1971 Tour de France

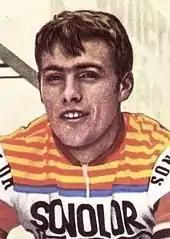
rider Lucien Van Impe won the mountains classification and finished third in the general classification.

There were five individual classifications contested in the 1971 Tour and also a team competition. The most important was the general classification, which was calculated by adding each rider's finishing times on each stage. Time bonuses (time subtracted) of 20, 10 and 5 seconds were awarded to the top three positions, respectively, at the end every mass-start stage classified as flat. In the flat split stages bonuses of 8, 6 and 3 seconds were given. The rider with the lowest cumulative time was the winner of the general classification and was considered the overall winner of the Tour. The rider leading the classification wore a yellow jersey. Eddy Merckx was meant to wear the yellow jersey in the prologue stage as the winner of the previous edition but the organisers forgot to bring it to the stage start.